National Shell Filling Factory, Chilwell

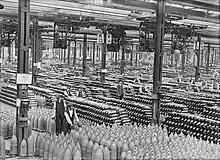
Stacks of shells in the National Shell Filling Factory, Chilwell during World War I.

The National Shell Filling Factory, Chilwell, was a World War I United Kingdom Government-owned explosives filling factory. Its formal title was National Filling Factory No. 6. It was located near Chilwell, at that time a village, in Nottinghamshire on the main road from Nottingham to Ashby de la Zouch. During the Great War it filled some 19 million shells with high explosives.